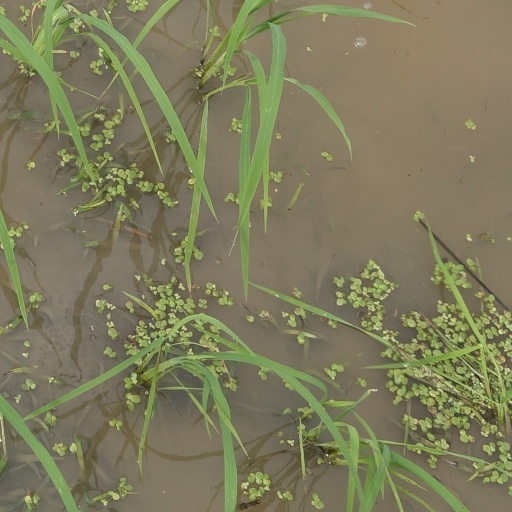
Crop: rice